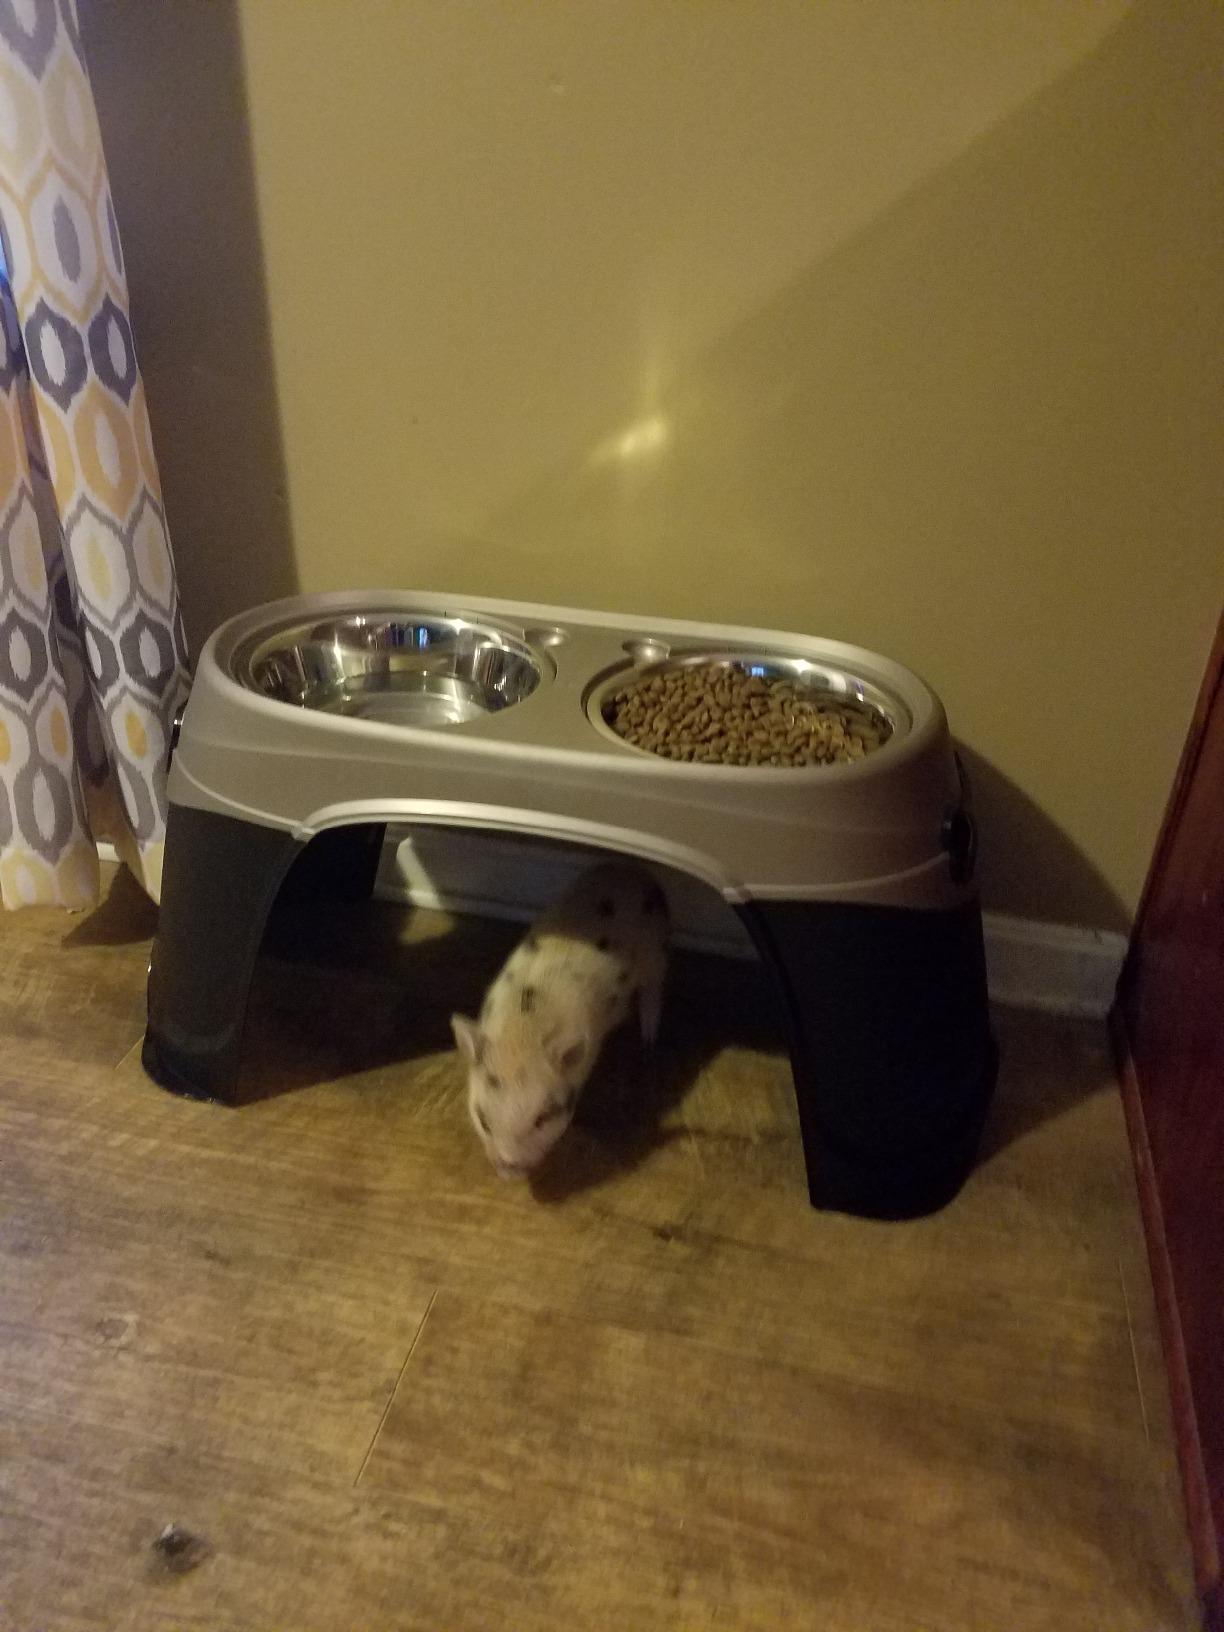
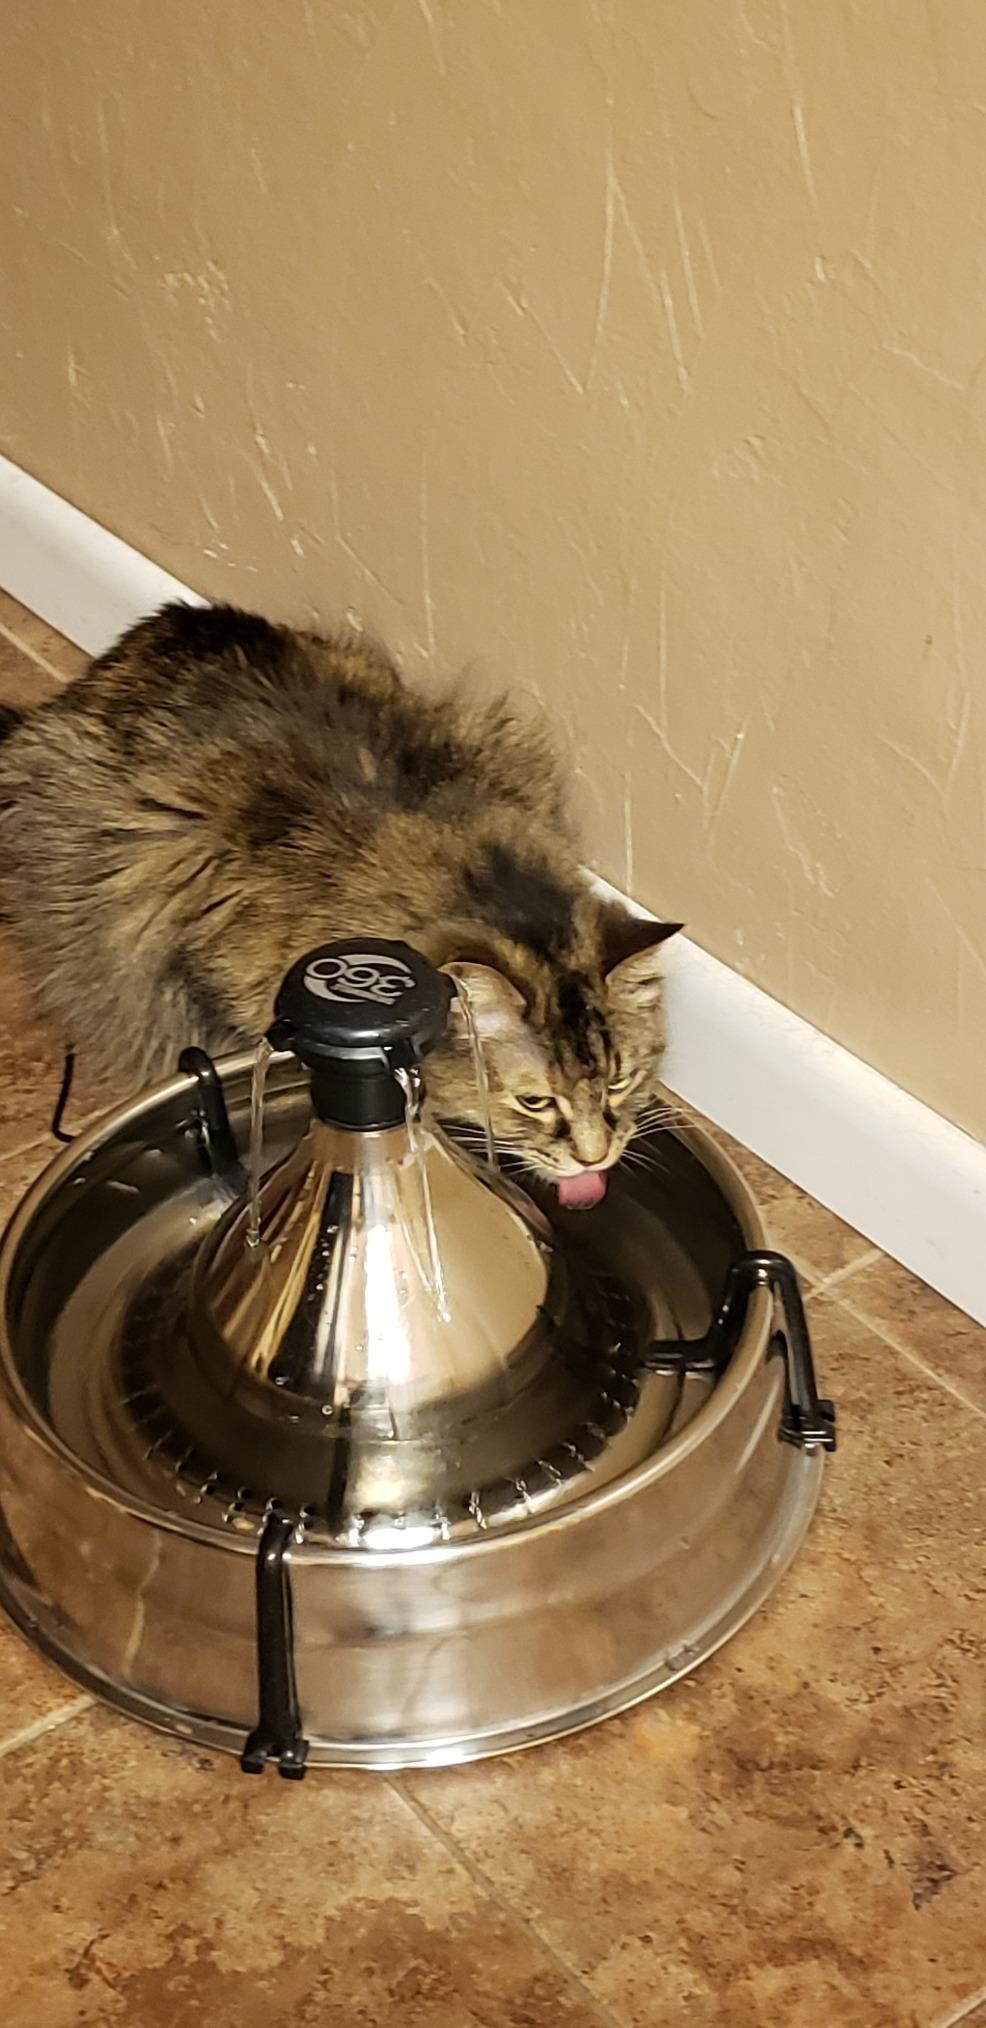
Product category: items_bowl
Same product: no